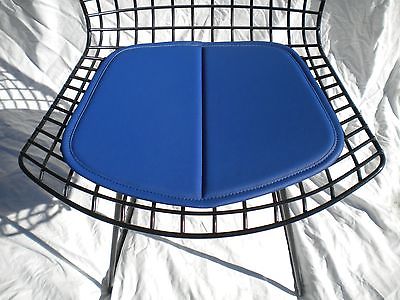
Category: chair